La Chapelle-Hullin

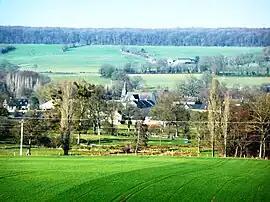

La Chapelle-Hullin is a former commune in the Maine-et-Loire department of western France. On 15 December 2016, it was merged into the new commune Ombrée d'Anjou.